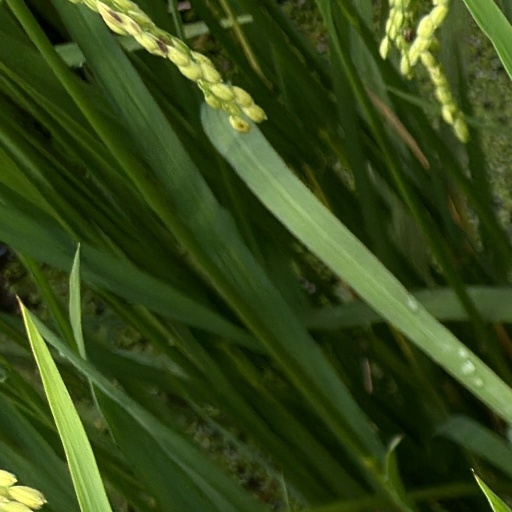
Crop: rice